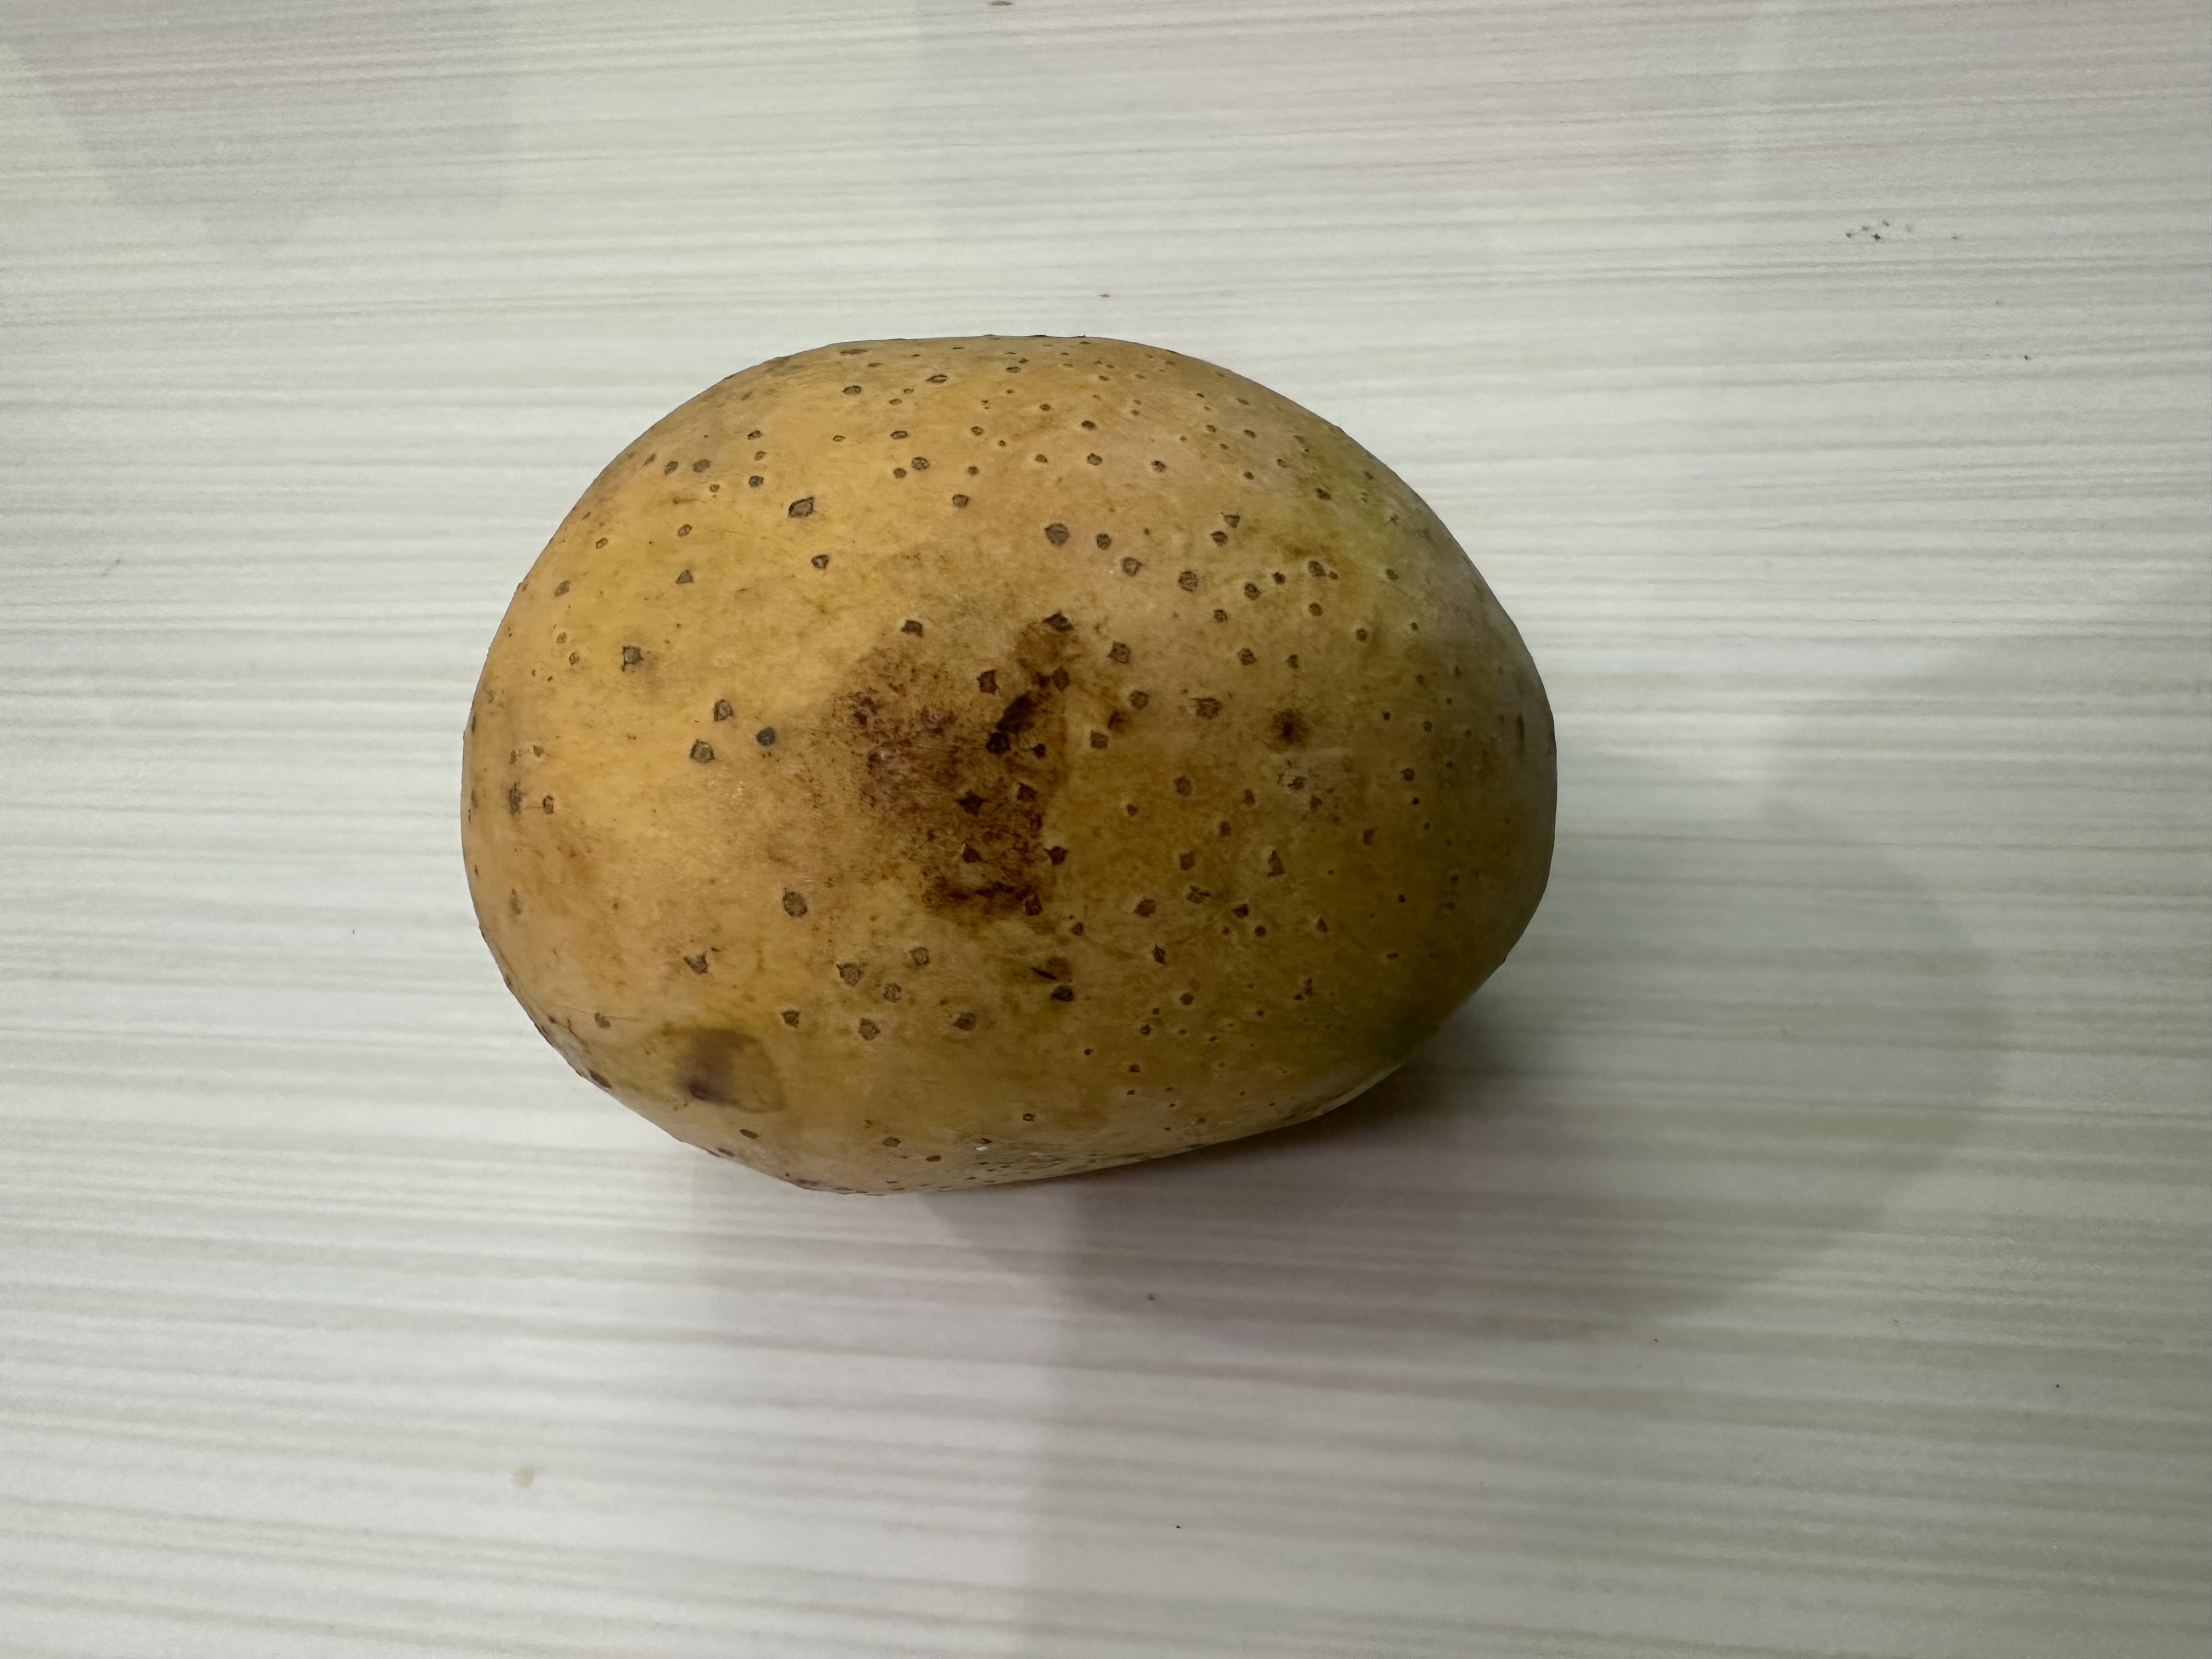
Mango variety: Langra